Hokuhoku Line

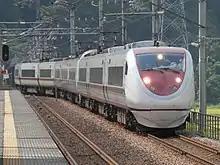
A 681 series "Hakutaka" limited express train at Mushigawa-Ōsugi Station, September 2014

The is a Japanese railway line in Niigata Prefecture that runs from Muikamachi in Minamiuonuma City to Saigata in Jōetsu City. It is the sole railway line operated by . Construction of the line first began in 1968 by the Japanese National Railways (JNR), and was initially referred to as the . However, the construction of the line was plagued by numerous delays, and was finally completed as a third sector line on 22 March 1997, including the Akakura Tunnel, the longest on a non-JR line.